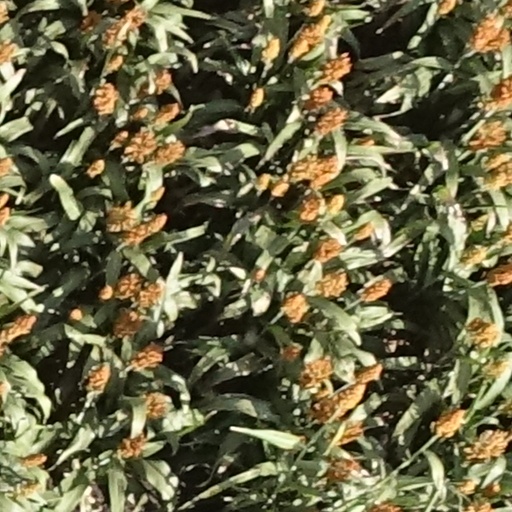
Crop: sorghum